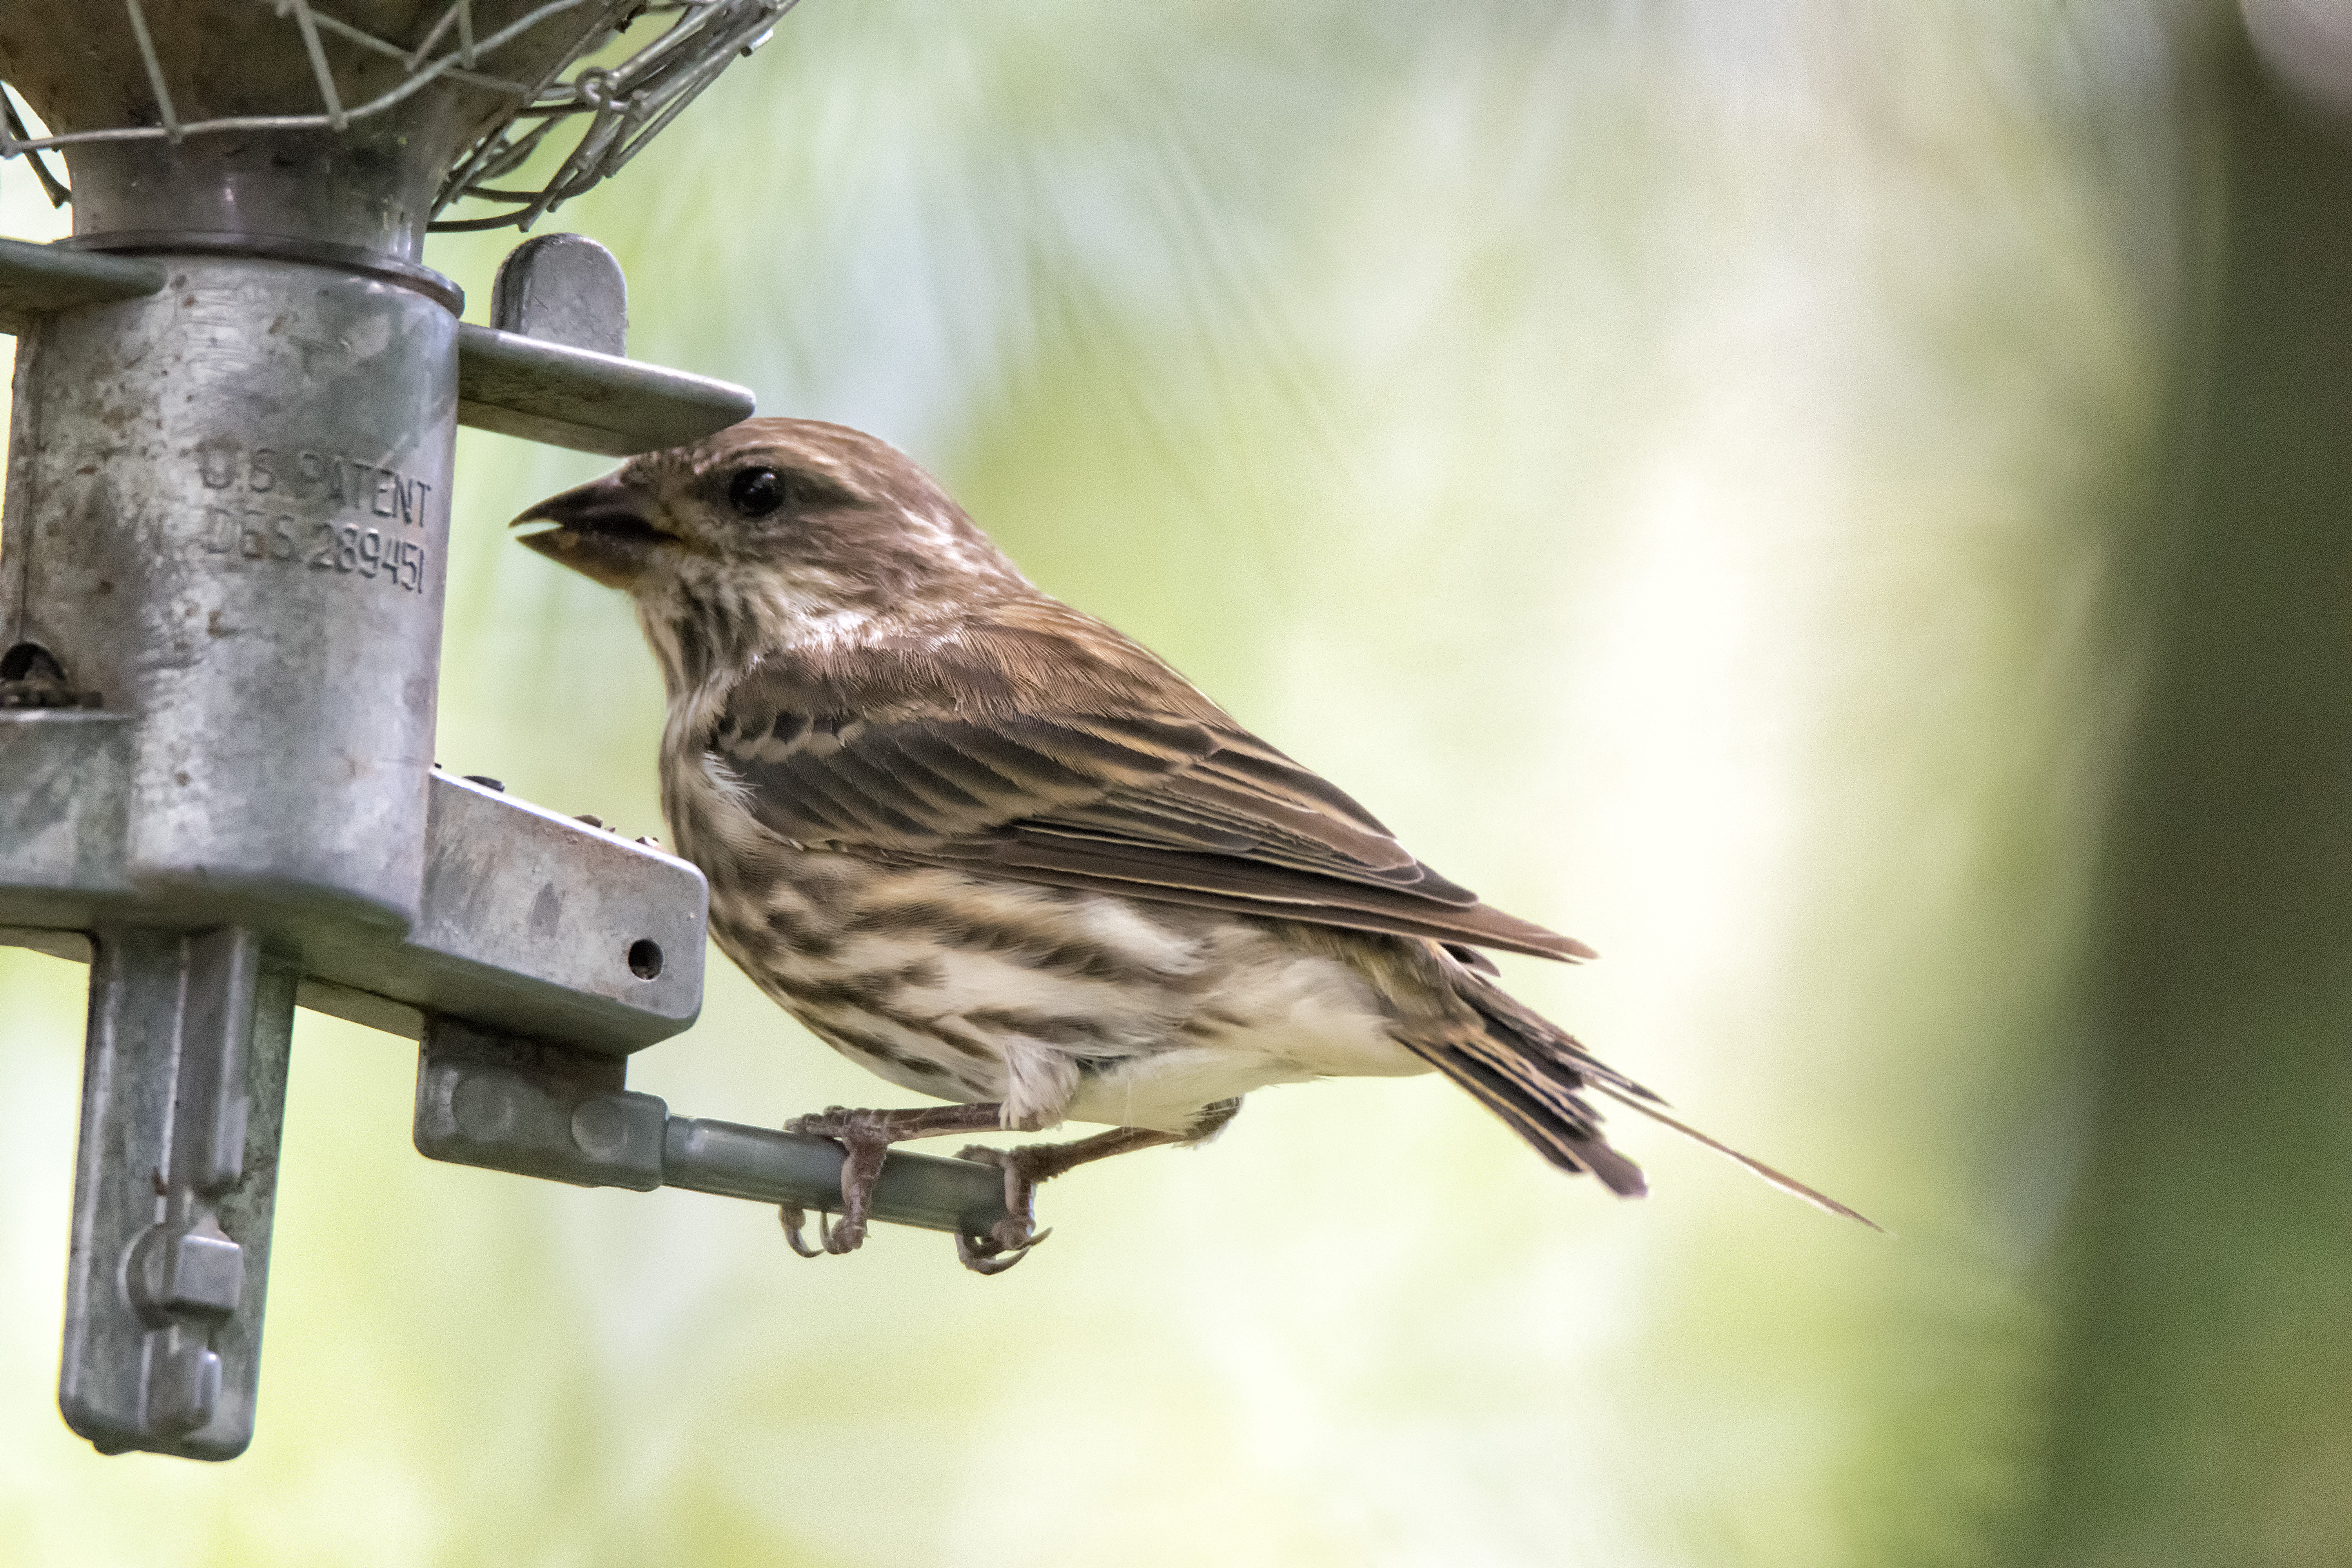
branch, bird, wing, purple, wildlife, beak, fauna, canada, vertebrate, sparrow, quebec, finch, pourpre, sherbrooke, oiseau, roselin, house sparrow, old world flycatcher, perching bird, emberizidae, nightingale